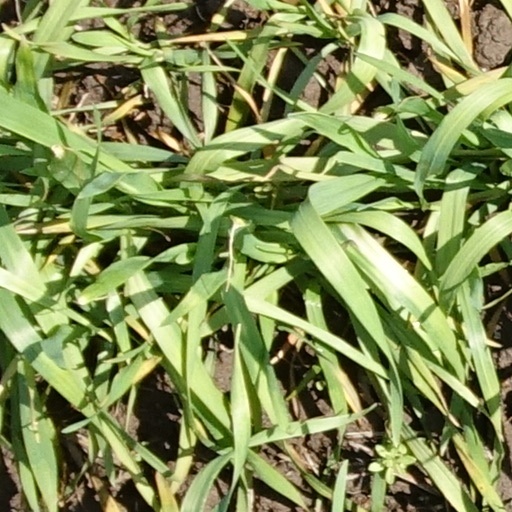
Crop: wheat